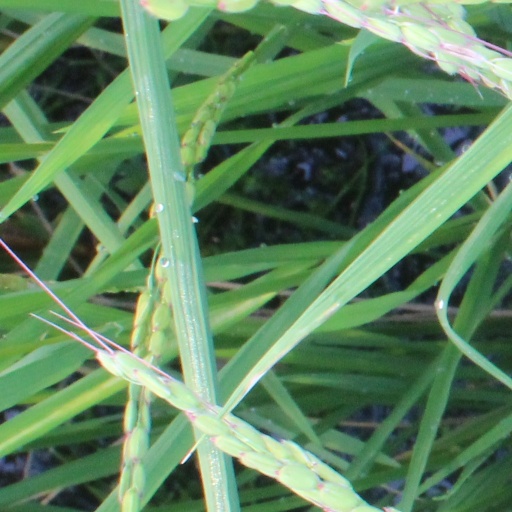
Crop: rice